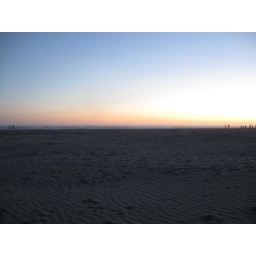
Ocean Shores Sand castle building festival 2008. Happens in Late July